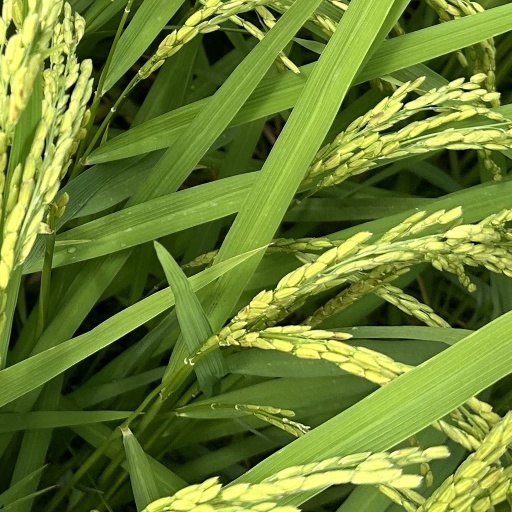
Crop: rice